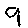
Label: 9